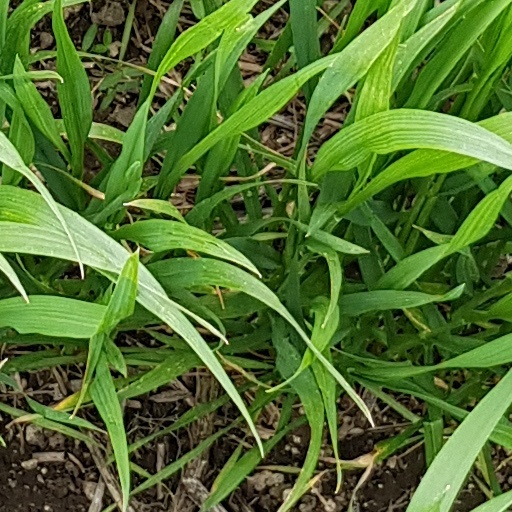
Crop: wheat